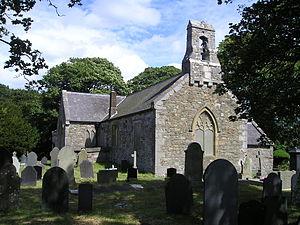
Llanrhos est un village du comté de Conwy au nord du Pays de Galles.